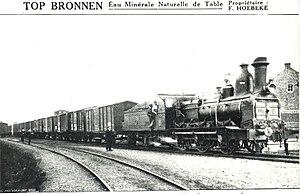
Alfred Belpaire, est un centralien ingénieur aux Chemins de fer de l'État belge. Il est connu pour ses améliorations des locomotives à vapeurs et notamment l'invention du « foyer plat » permettant de brûler du combustible à bas prix. Le foyer Belpaire est largement exporté, en Europe, en Amérique, et ailleurs dans le monde.